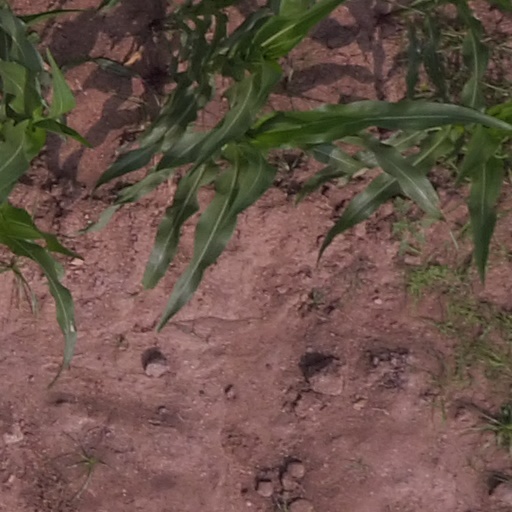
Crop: maize; corn